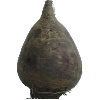
Label: beetroot